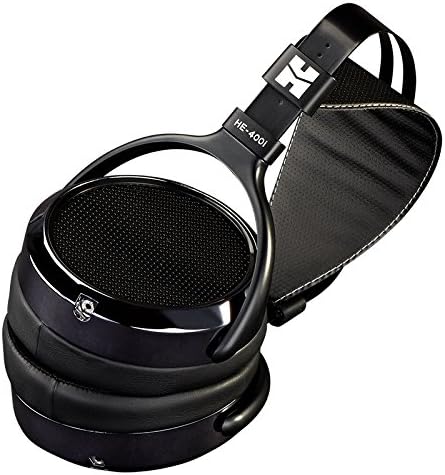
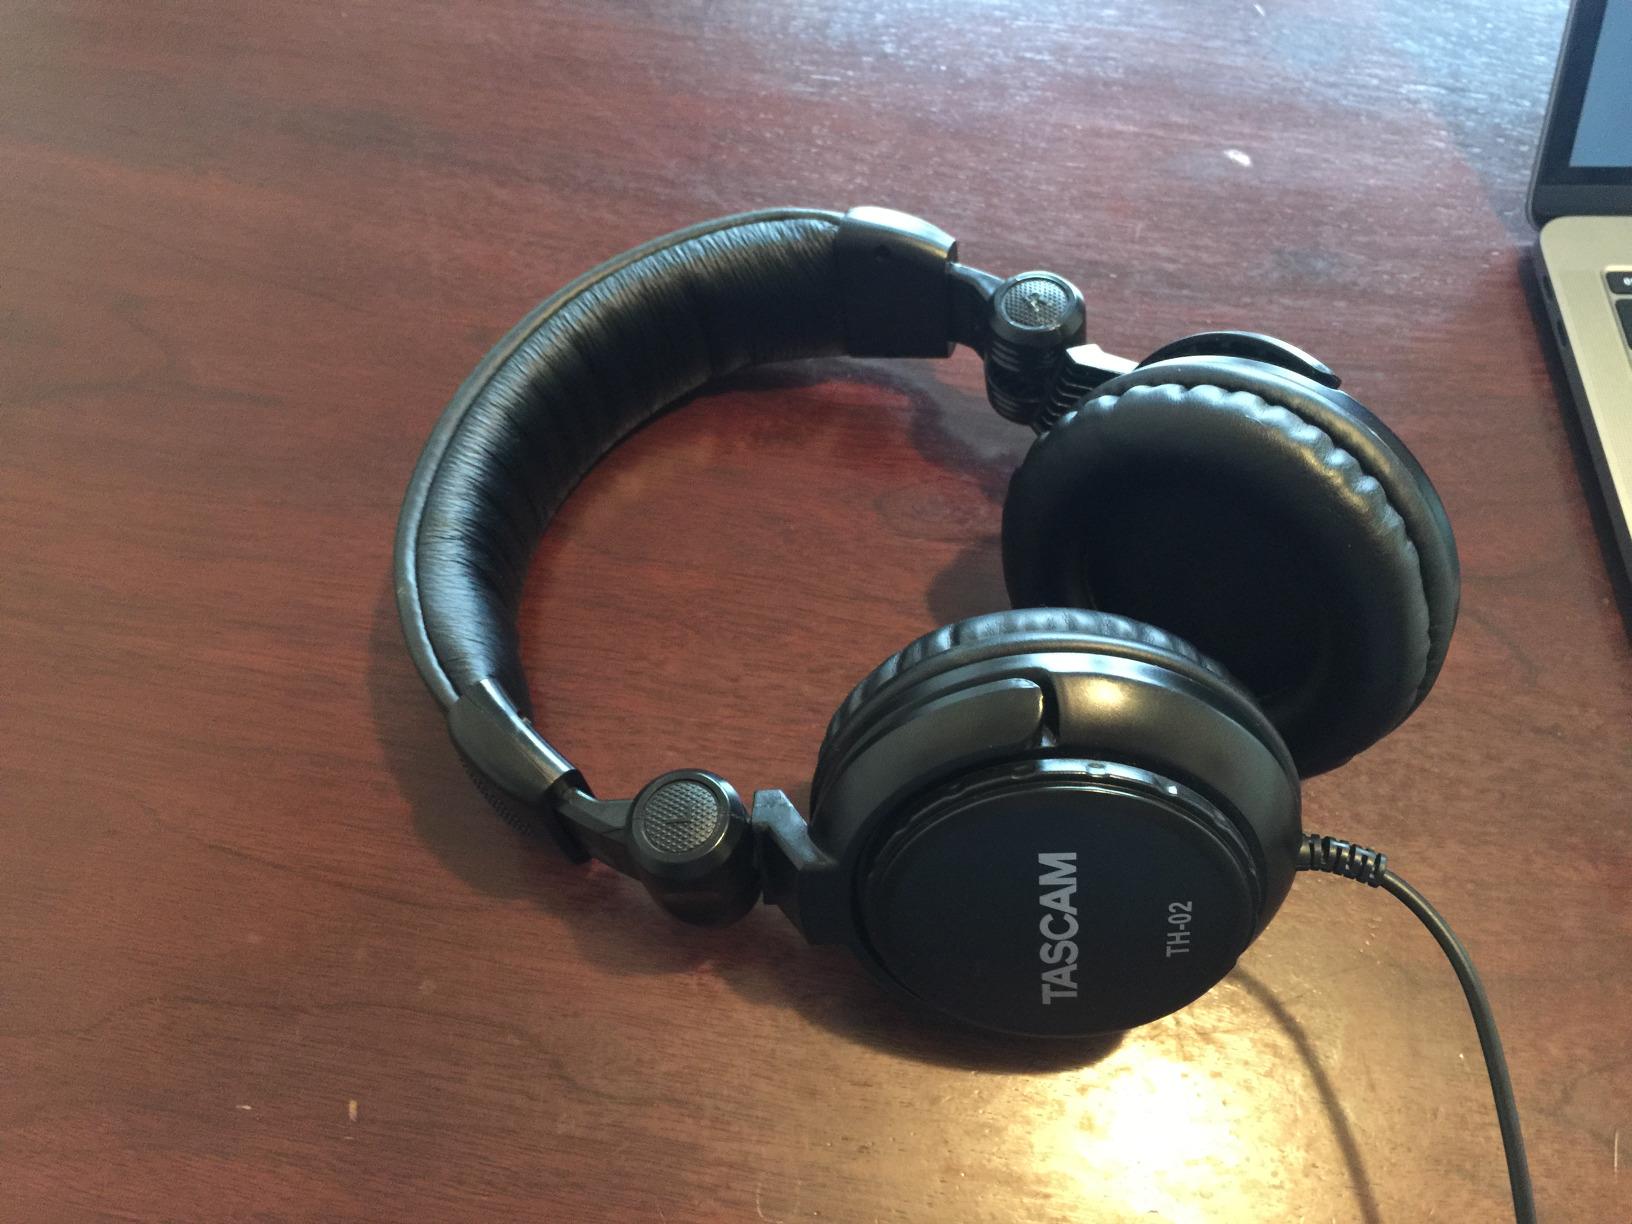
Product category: headphones
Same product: no